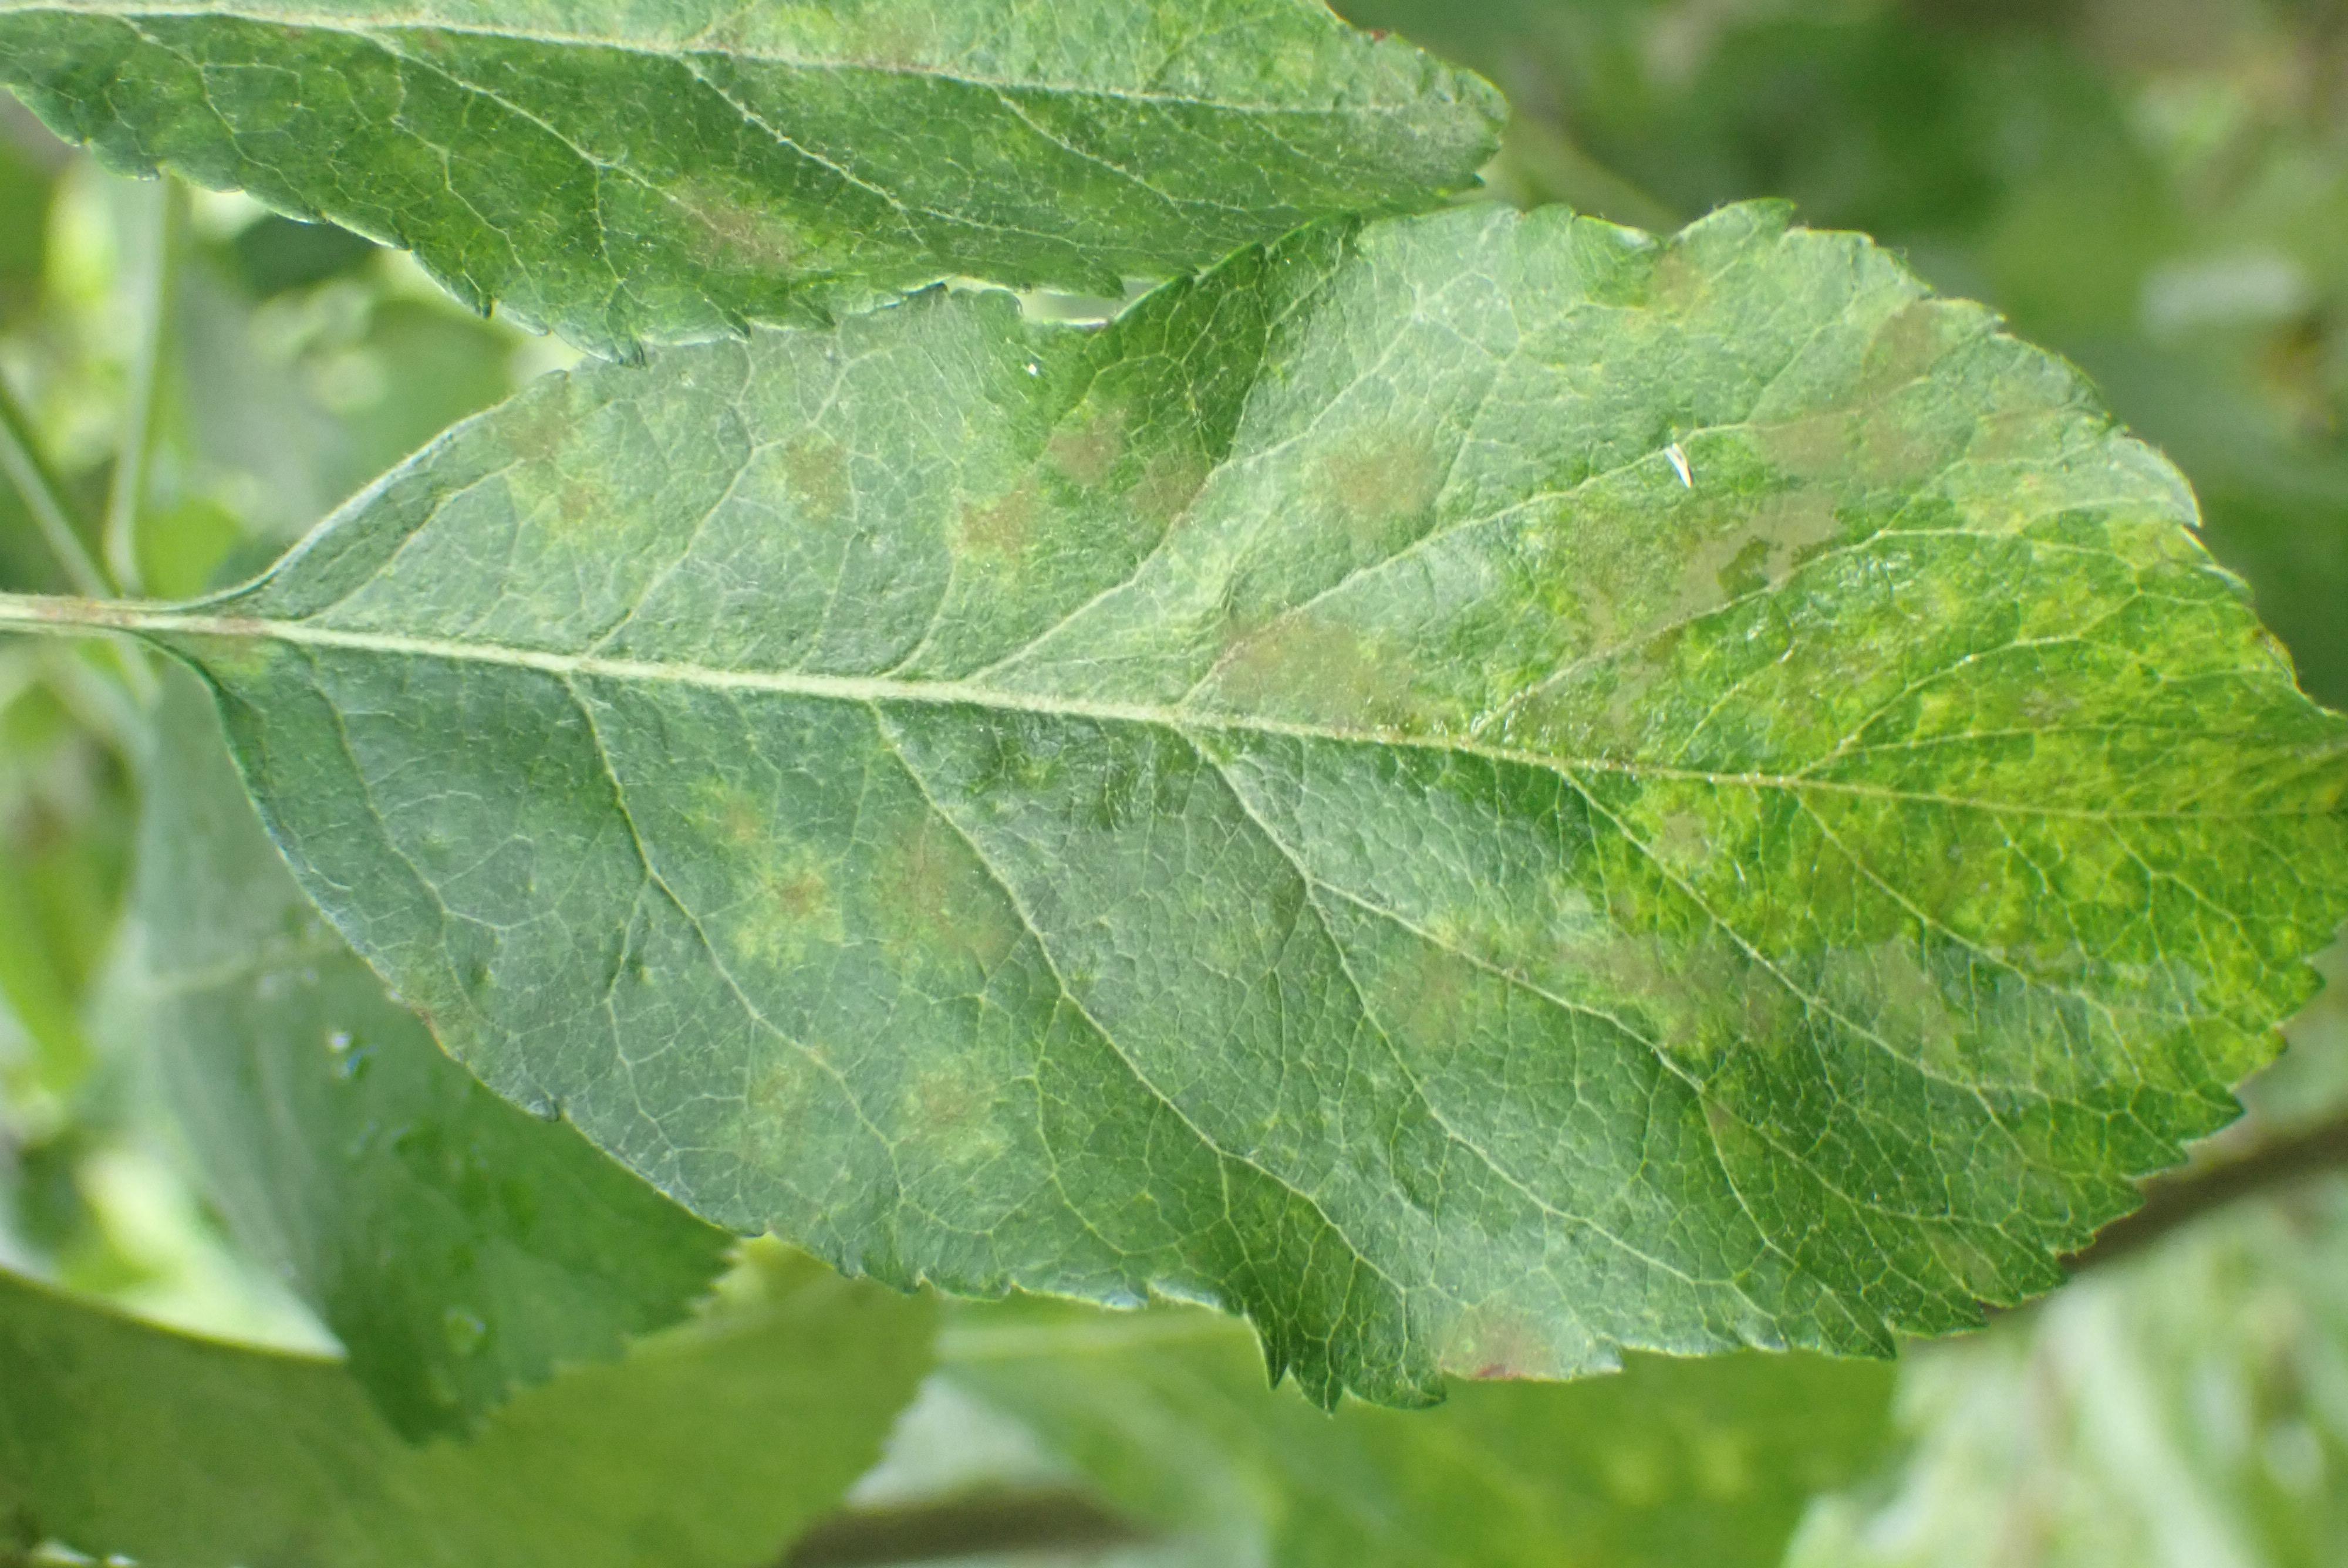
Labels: scab